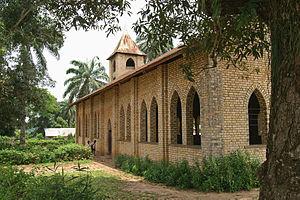
Vanga est une ville de la province de Kwilu en République démocratique du Congo.